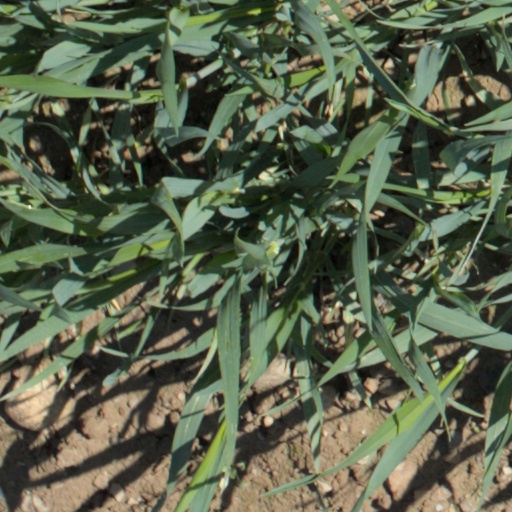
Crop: wheat